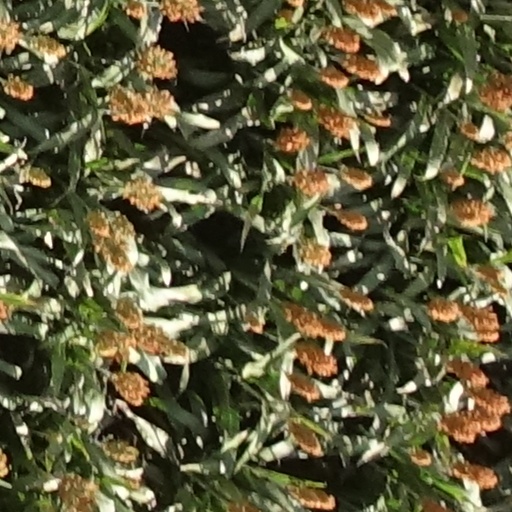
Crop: sorghum